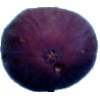
Label: fig